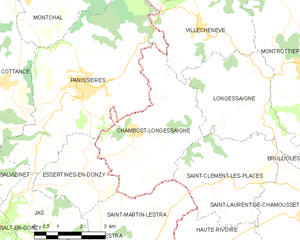
Carte des communes françaises